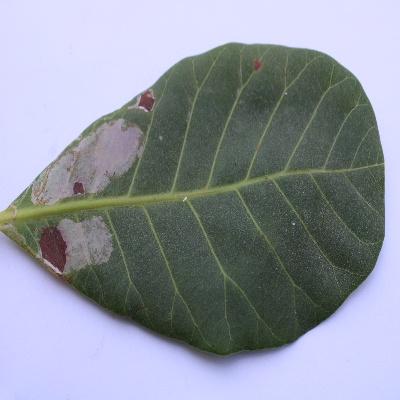
Crop: Cashew
Condition: leaf miner